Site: brandenburg
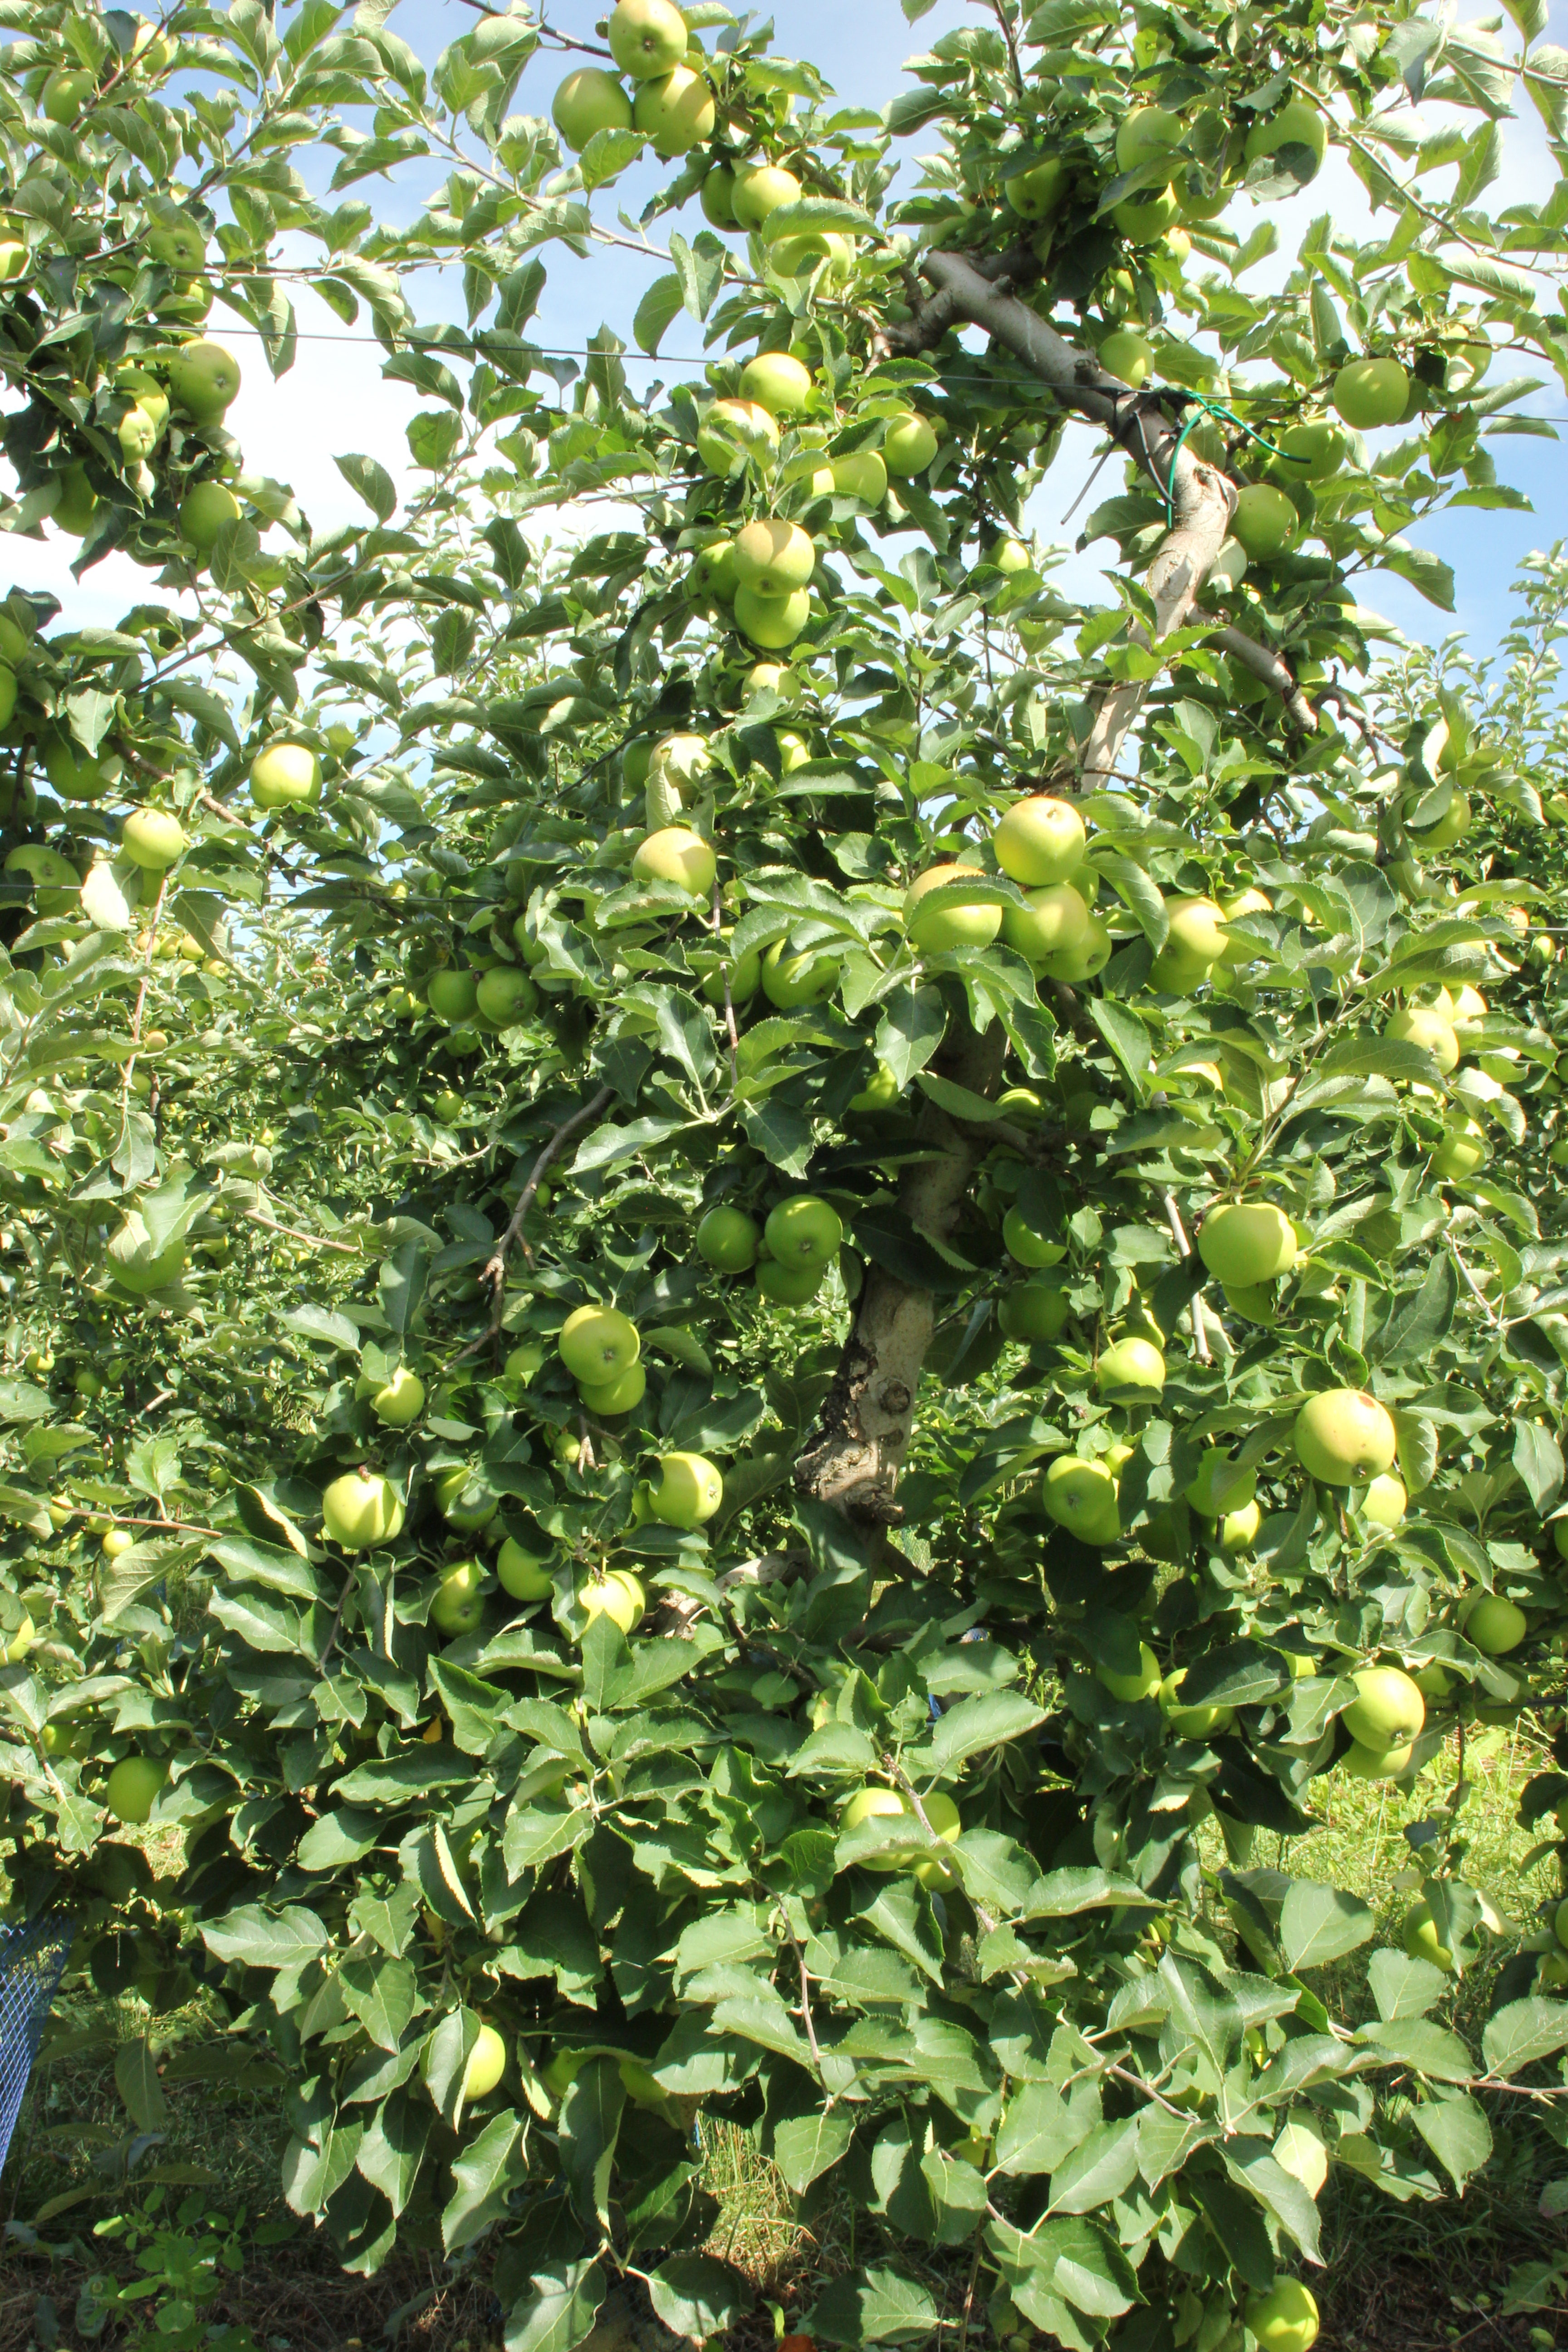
Growth stage (BBCH 77): Development of fruit